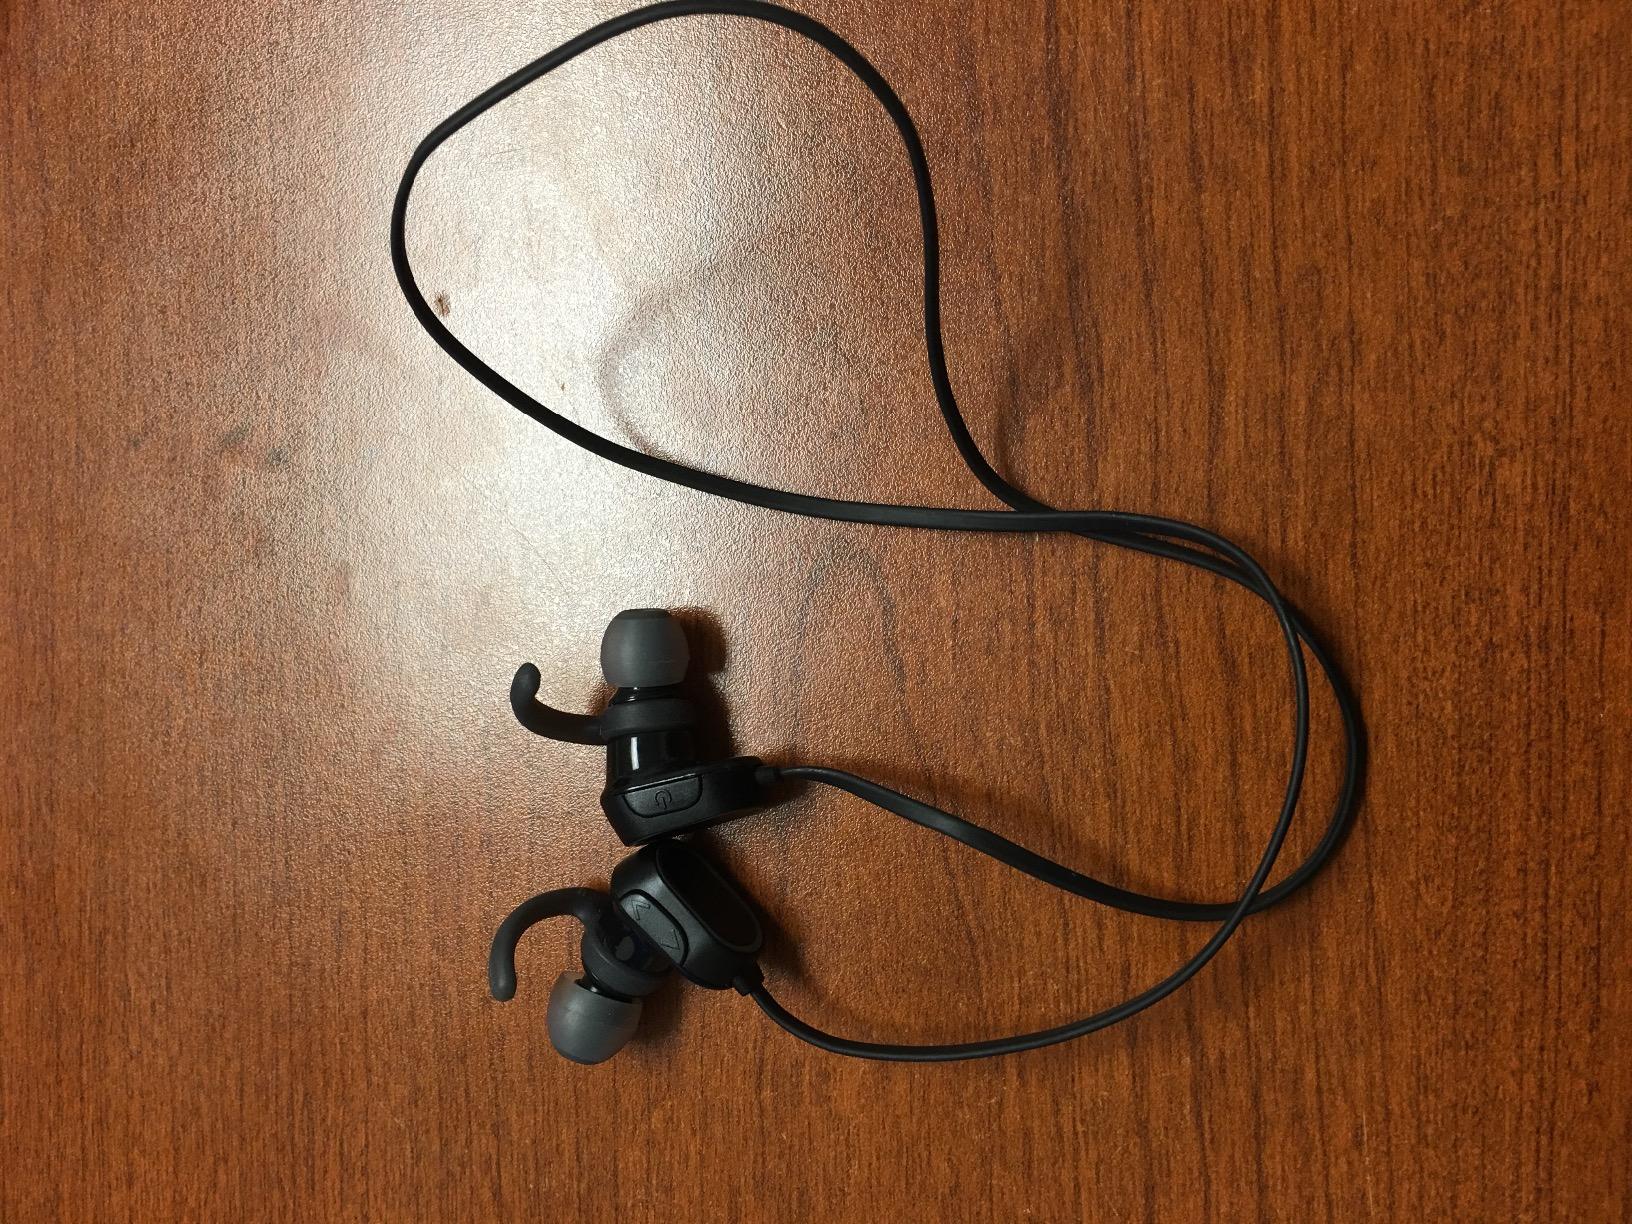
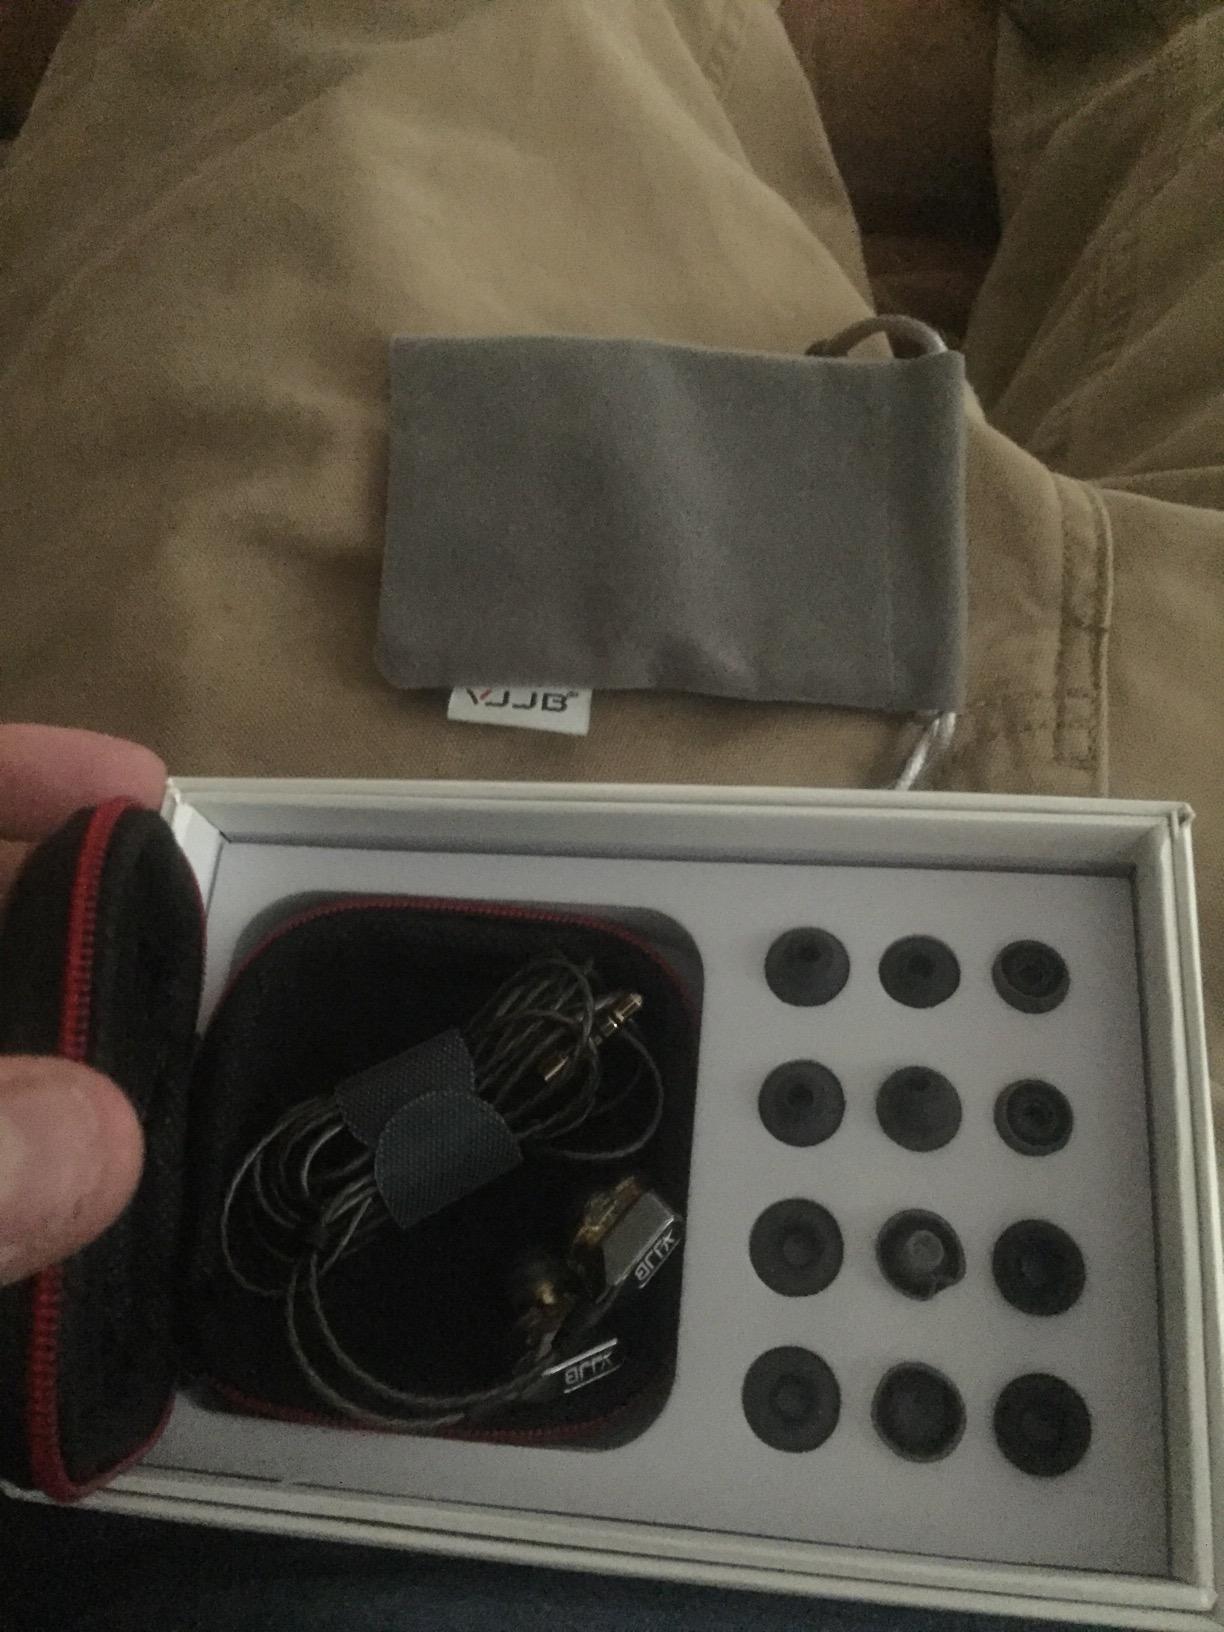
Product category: headphones
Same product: no